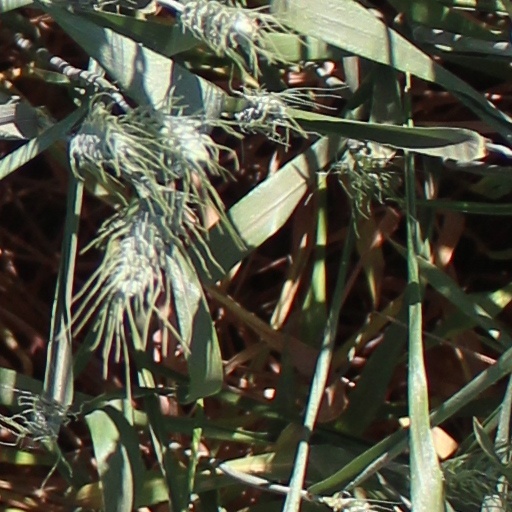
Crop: wheat